Other Stage

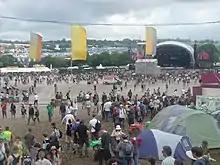
Mud at the "Other Stage" 2007

In 2009 The Other stage was headlined by The Prodigy, Bloc Party and Franz Ferdinand.